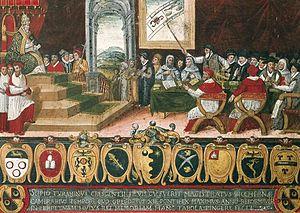
1582 est une année commune commençant un lundi ; mais finissant un vendredi. Cette année a duré 355 jours dans les pays qui ont adopté ce changement de calendrier.